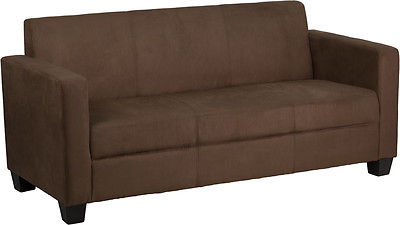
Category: sofa